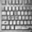
Label: keyboard